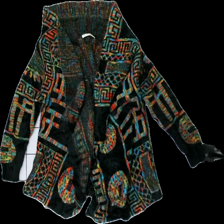
View: front
Type: Cardigan
Category: Ladies
Brand: Not in the list
Brand text on label: Sensations
Colors: Black, Blue, Red, Multicolor
Material: 100% Nylon
Pattern: Other
Cut: Loose
Price range: 50-100
Recommended usage: Reuse
Description: knitted cardigan with colorful pattern